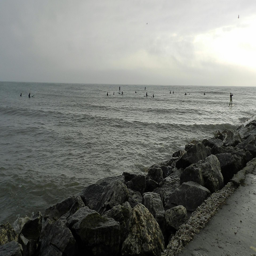
as the waves die , surfers hope for good set .